Art of Mesopotamia

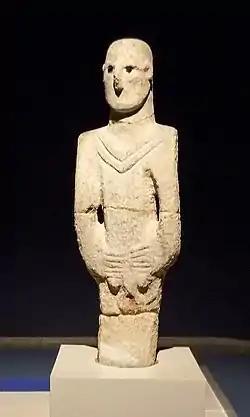
The Urfa Man, from Upper Mesopotamia circa 9000 BC, the "oldest naturalistic life-sized sculpture of a human". Şanlıurfa Museum.

Following the Epipalaeolithic period in the Near East, several Pre-Pottery Neolithic A sites are known from the areas of Upper Mesopotamia and the northern mountainous fringes of Mesopotamia, marked by the appearance around 9000 BC on the banks of the Upper Euphrates of the world's oldest known megaliths at Göbekli Tepe, and the first known use of agriculture around the same time at Tell Abu Hureyra, a site from the preceding Natufian culture.